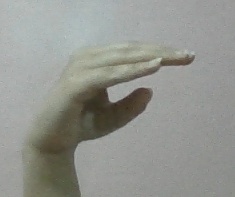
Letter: jeem